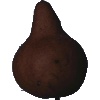
Label: Pear Kaiser 1